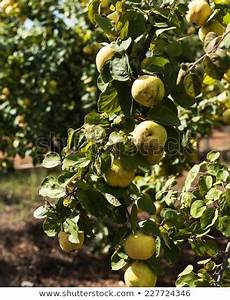
Label: quince